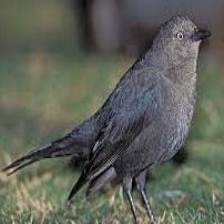
Species: BREWERS BLACKBIRD
Scientific name: EUPHAGUS CYANOCEPHALUS